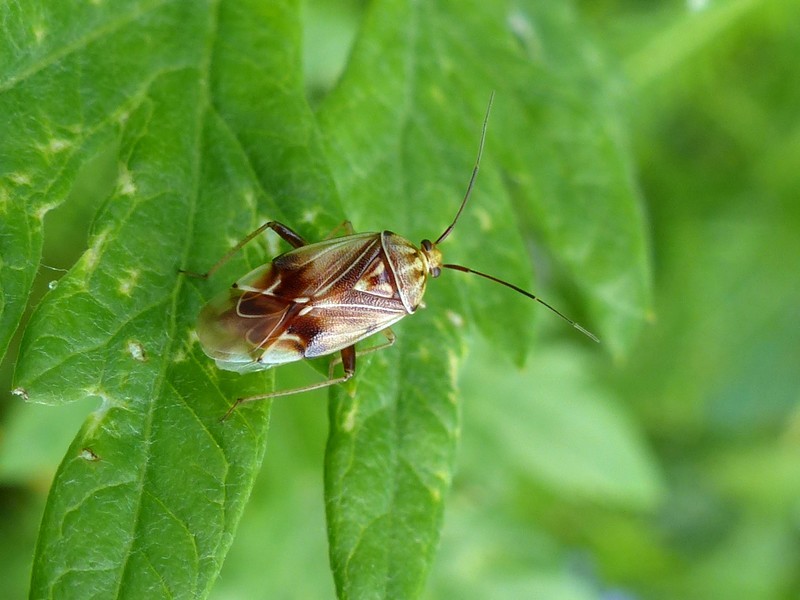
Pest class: lygus_bug